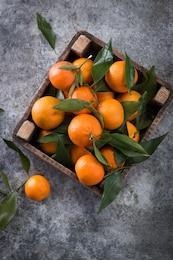
Label: mandarine